Operation Flamboyan

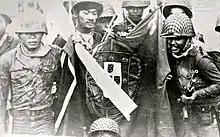
Indonesian soldiers pose with a seized Portuguese flag in Batugade, East Timor in November 1975

Operation Flamboyan was a joint military operation in 1975 carried out by various elements of the Armed Forces of the Republic of Indonesia (ABRI) with the aim of annexing the Portuguese Timor. The operation was planned by Benny Moerdani on behalf of the Ministry of Defense.